Via degli specchi

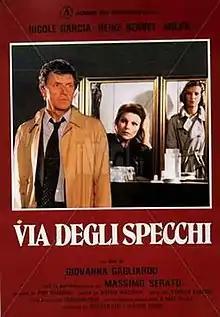
Film poster

Via degli specchi is a 1982 Italian crime-drama film directed by Giovanna Gagliardo. It was entered into the 33rd Berlin International Film Festival.